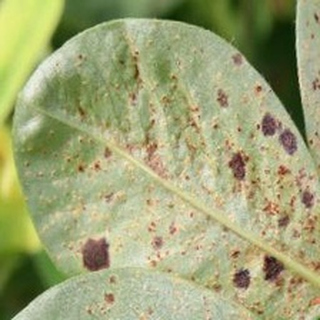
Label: groundnut_rust